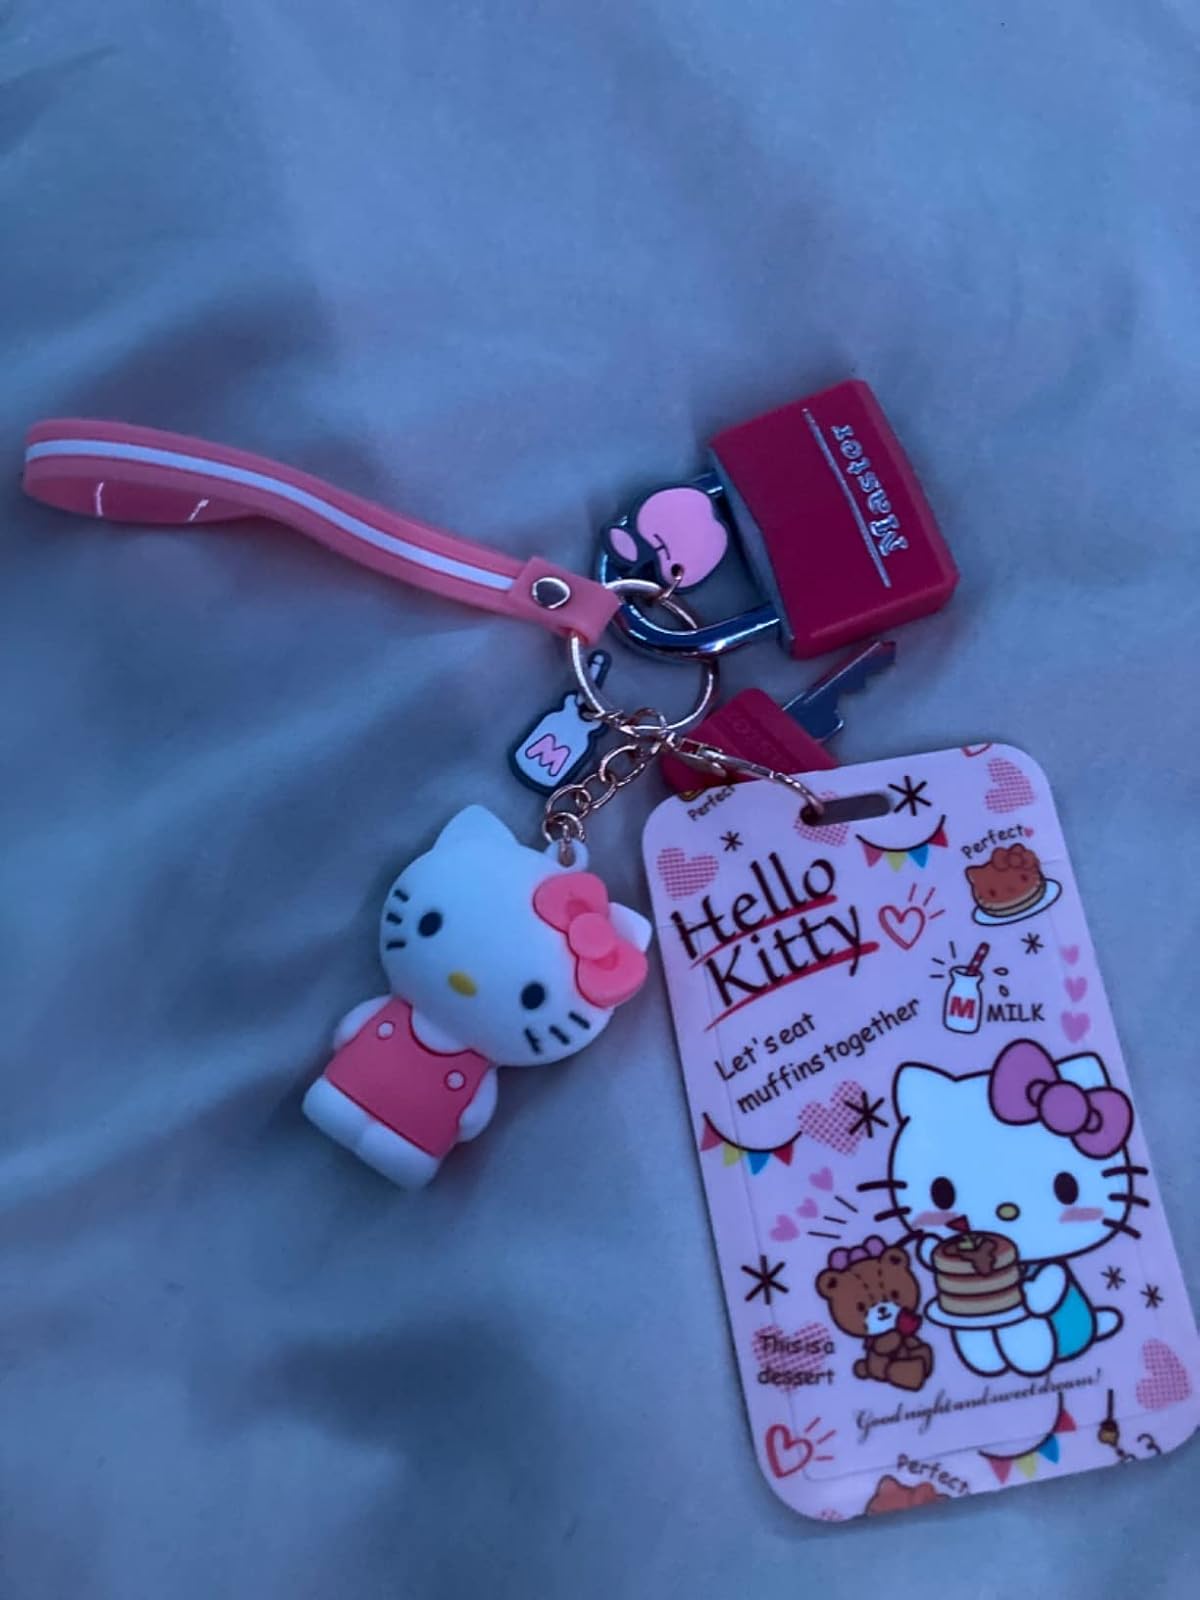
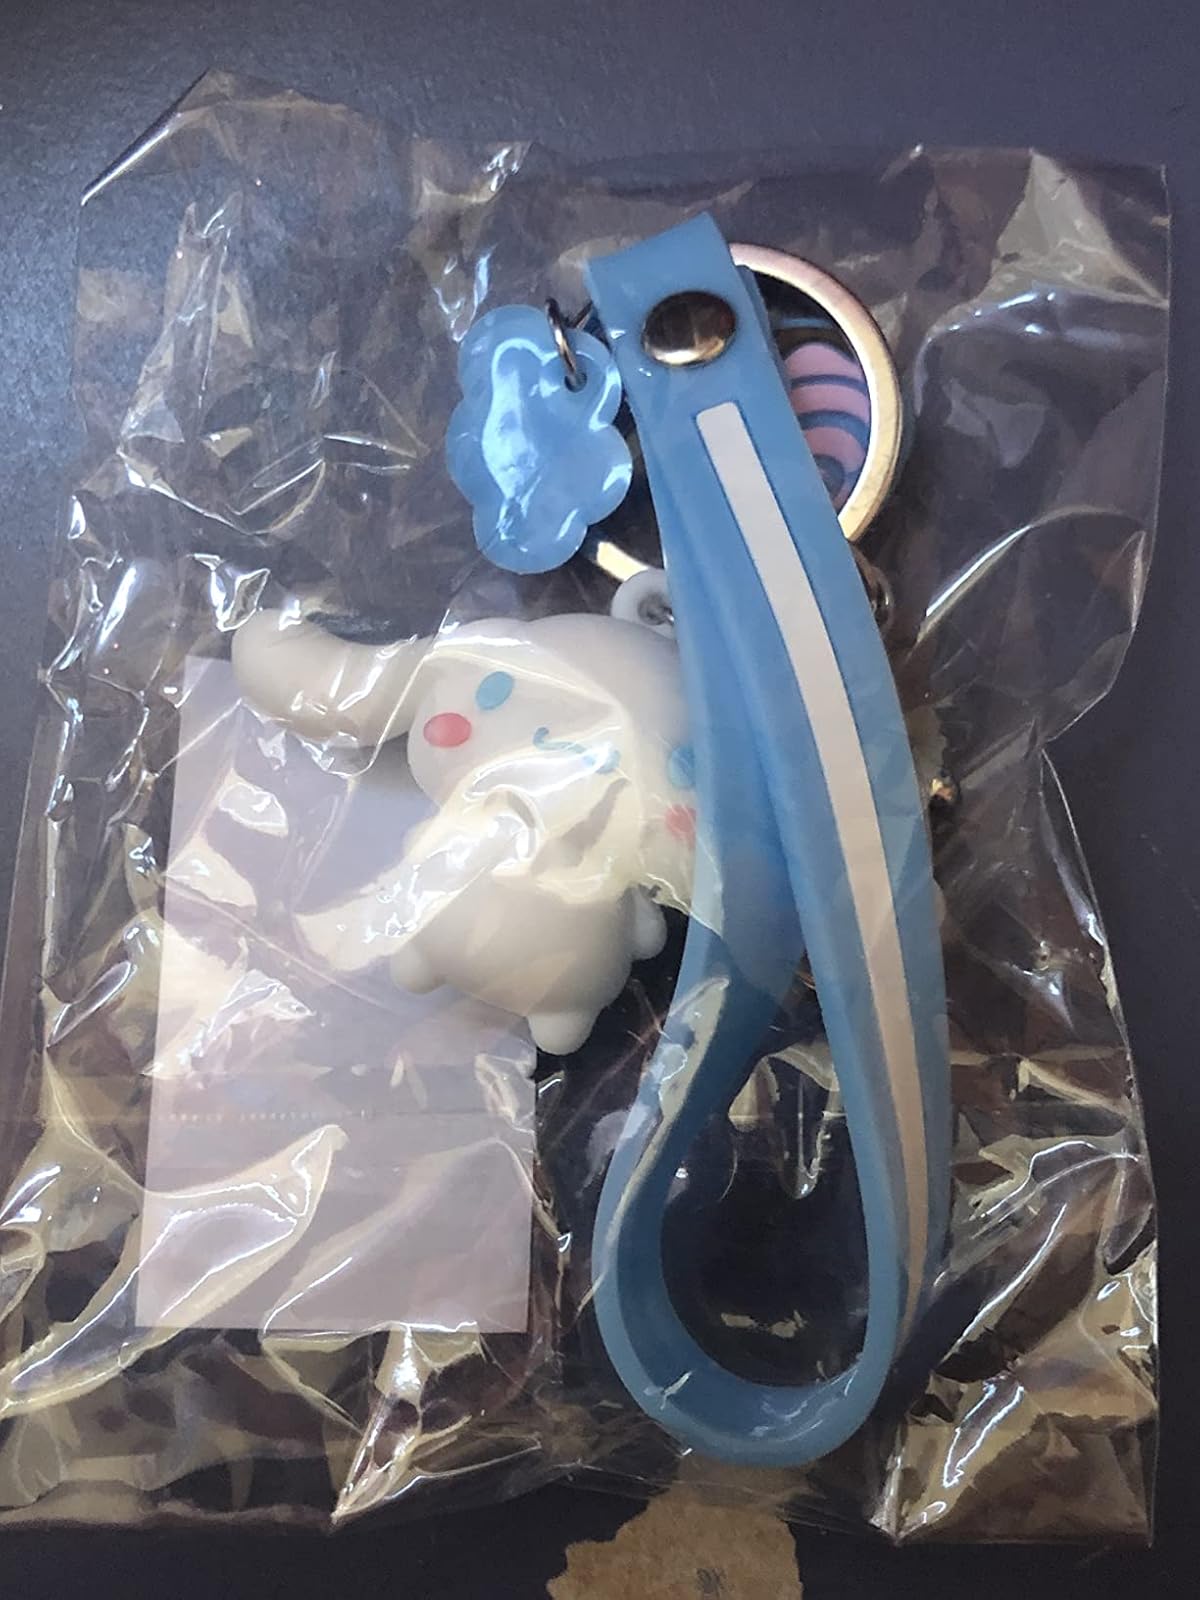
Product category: accessories_keychain
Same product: no